Dol:Men X

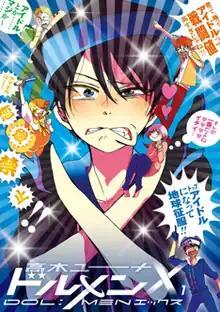
First volume cover

is a Japanese manga series written and illustrated by Yuna Takagi. It was serialized in Shogakukan's "seinen" manga magazine "Hibana" from March 2015 to April 2017, with its chapters collected in four "tankōbon" volumes. It was adapted into a Japanese television drama broadcast on Nippon TV in March 2018, followed by a live-action film that premiered in June of the same year.